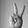
ASL letter: V